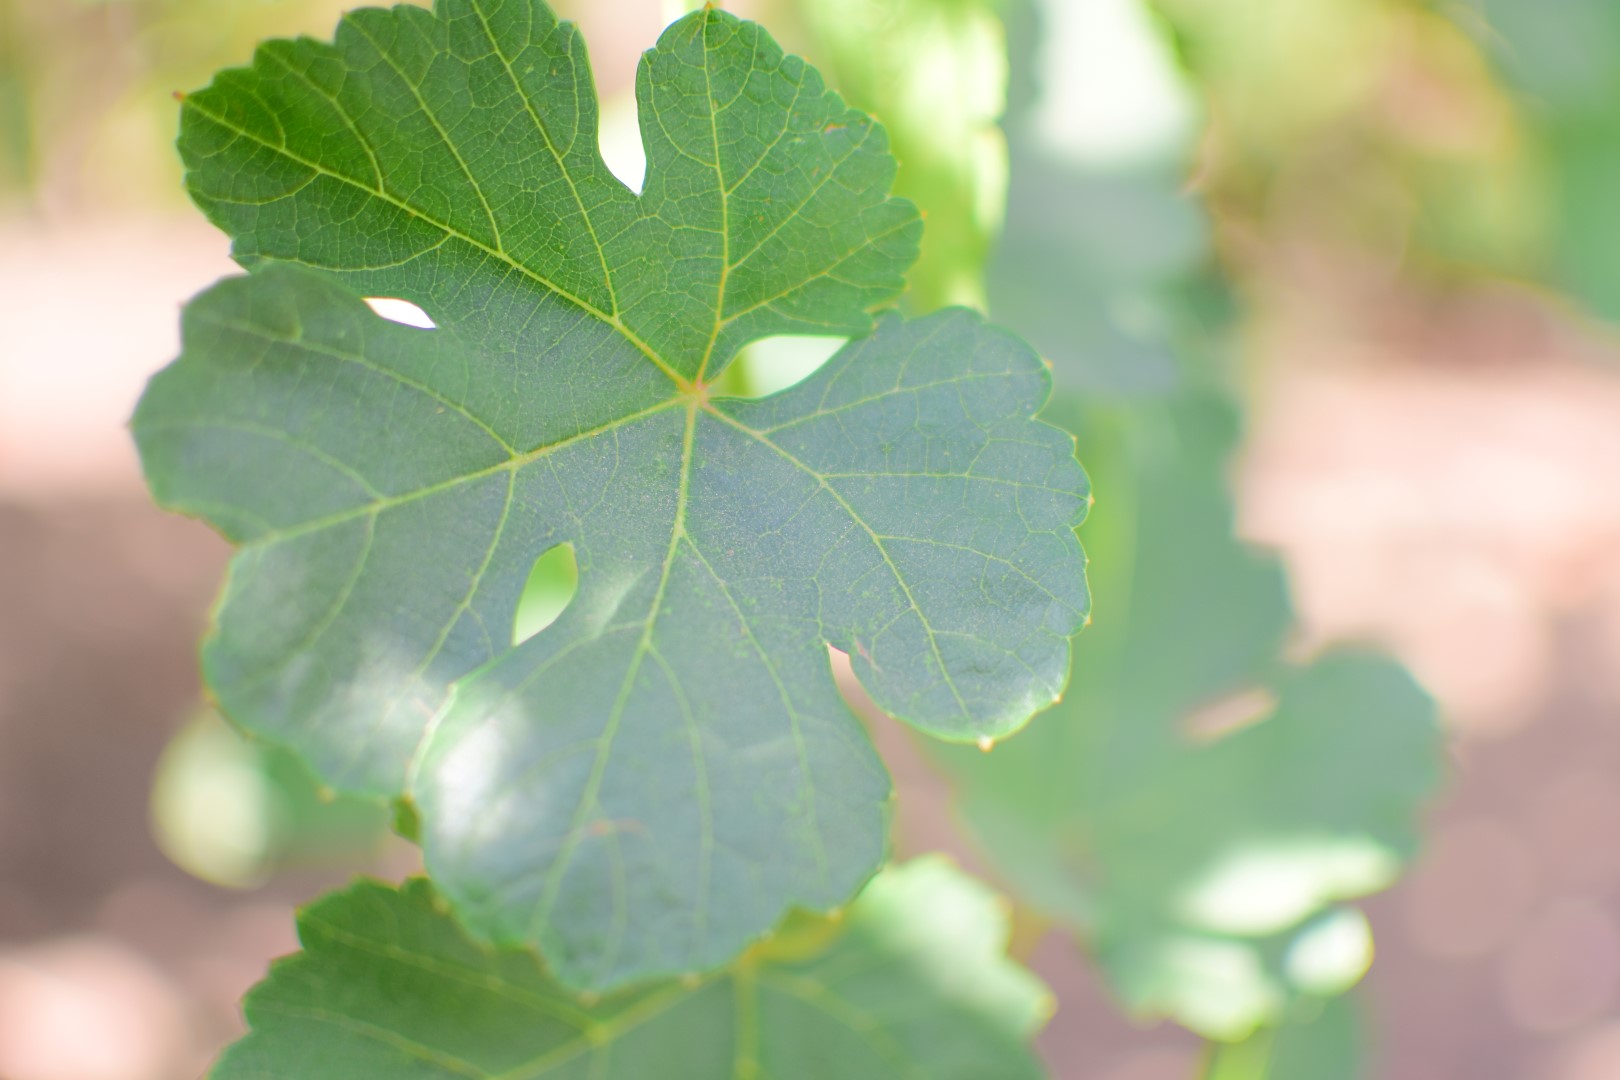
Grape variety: Shdah